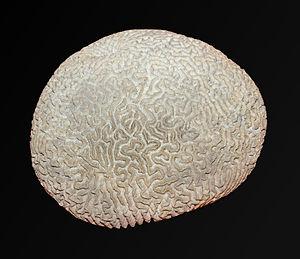
Exposition sur l'eau du Muséum de Toulouse - Un corail cerveau (Diploria labyrinthiformis) blanchi.
Diploria labyrinthiformis est une espèce de corail dur de la famille des Mussidae.